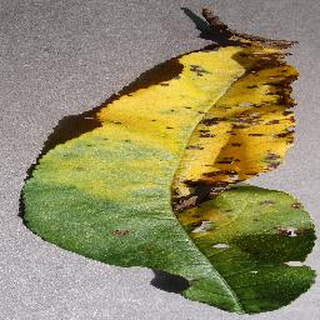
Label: peach_bacterial_spot